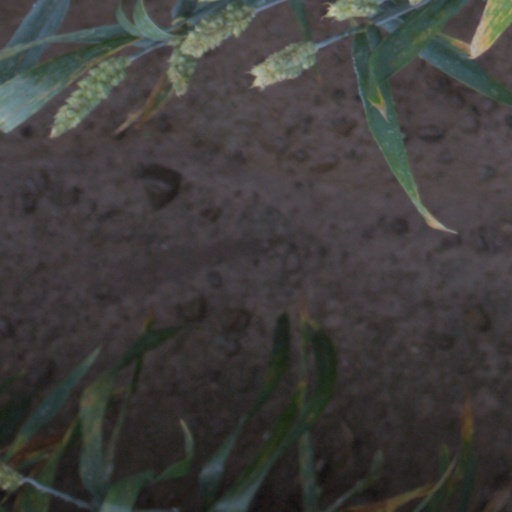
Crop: wheat